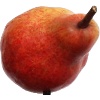
Label: red_pear